Ferrari America

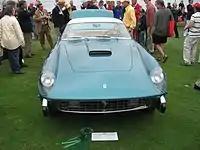
Ferrari 4.9 Superfast by Pinin Farina

The 4.9 Superfast was a one-off based on the 410 Superamerica chassis and engine. Presented in Paris in 1957, this car was an evolution of 410 Superfast but without the prominent rear fins. Also the colours were similar but with dark blue-green full body and white roof.